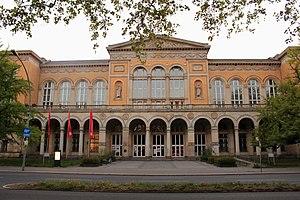
Berlin-Wilmersdorf [ˈvɪlmɐsdɔʁf] est un quartier de la ville de Berlin. Il est situé dans l'arrondissement de Charlottenbourg-Wilmersdorf.